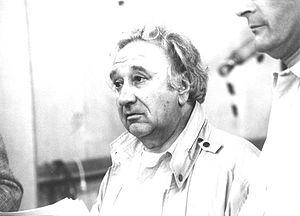
Horst Bollmann est un acteur allemand né le 11 février 1925 à Dessau-Roßlau et mort le 7 juillet 2014 à Berlin.